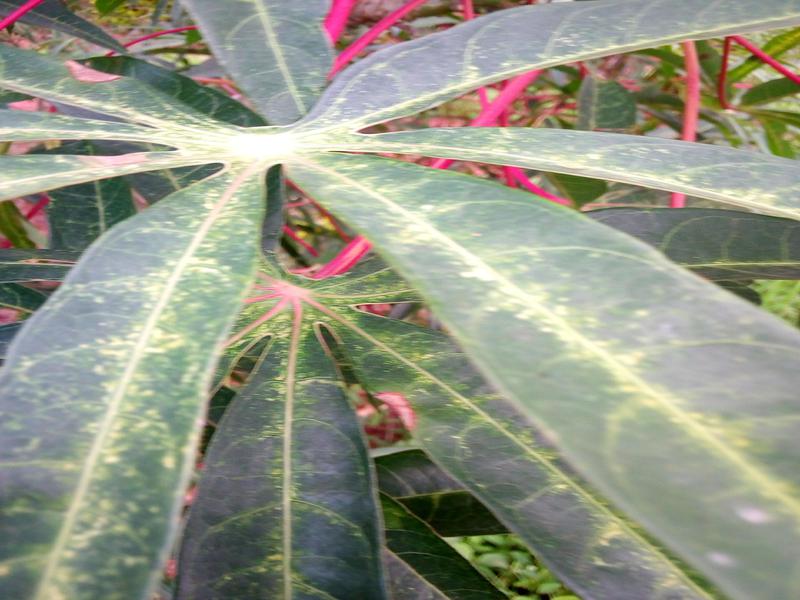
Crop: cassava
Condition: green_mottle